Hanno Drechsler

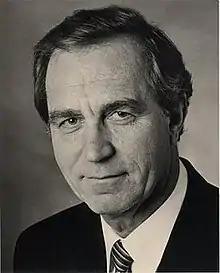

Hanno Drechsler (24 March 1931 – 4 January 2003) was the Lord Mayor of the City of Marburg, Germany between 1970 and 1992, and the instigator of its restoration after urban renewal; he was also an important Social Democratic politician and political scientist.